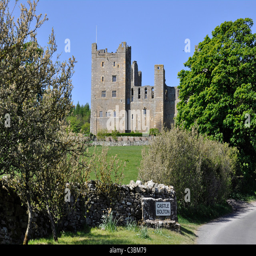
view taken on a sunny day